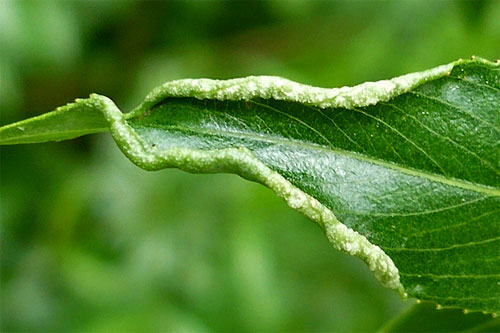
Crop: cherry
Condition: powdery_mildew